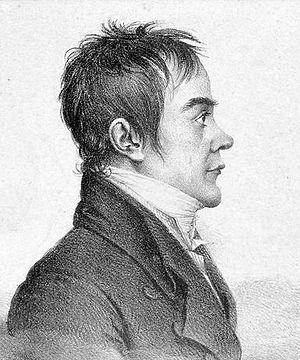
Domenico Della-Maria, dit aussi Dominique Della Maria, est un compositeur français d'origine italienne, né à Marseille le 14 juin 1769 et mort à Paris le 9 mars 1800.